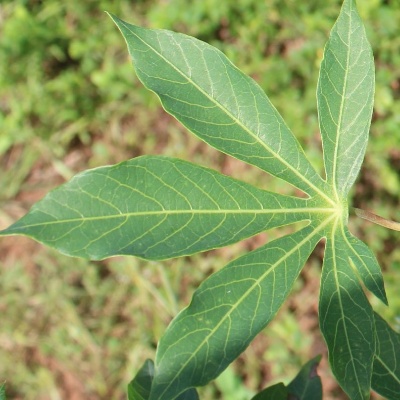
Crop: Cassava
Condition: healthy